Antonov An-2

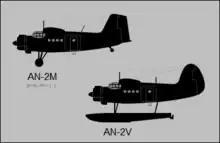
An-2 variants

Over the years, dozens of nations and companies have employed the An-2 in civil roles. The type was heavily used throughout the Soviet Union and the Eastern Bloc nations. In particular, the Russian airline Aeroflot operated a large number of them. The An-2 was used as a short-range airliner, and in Estonia, made regular flights between the towns of Kuressaare and Kärdla, which are on separate islands, Saaremaa and Hiiumaa.